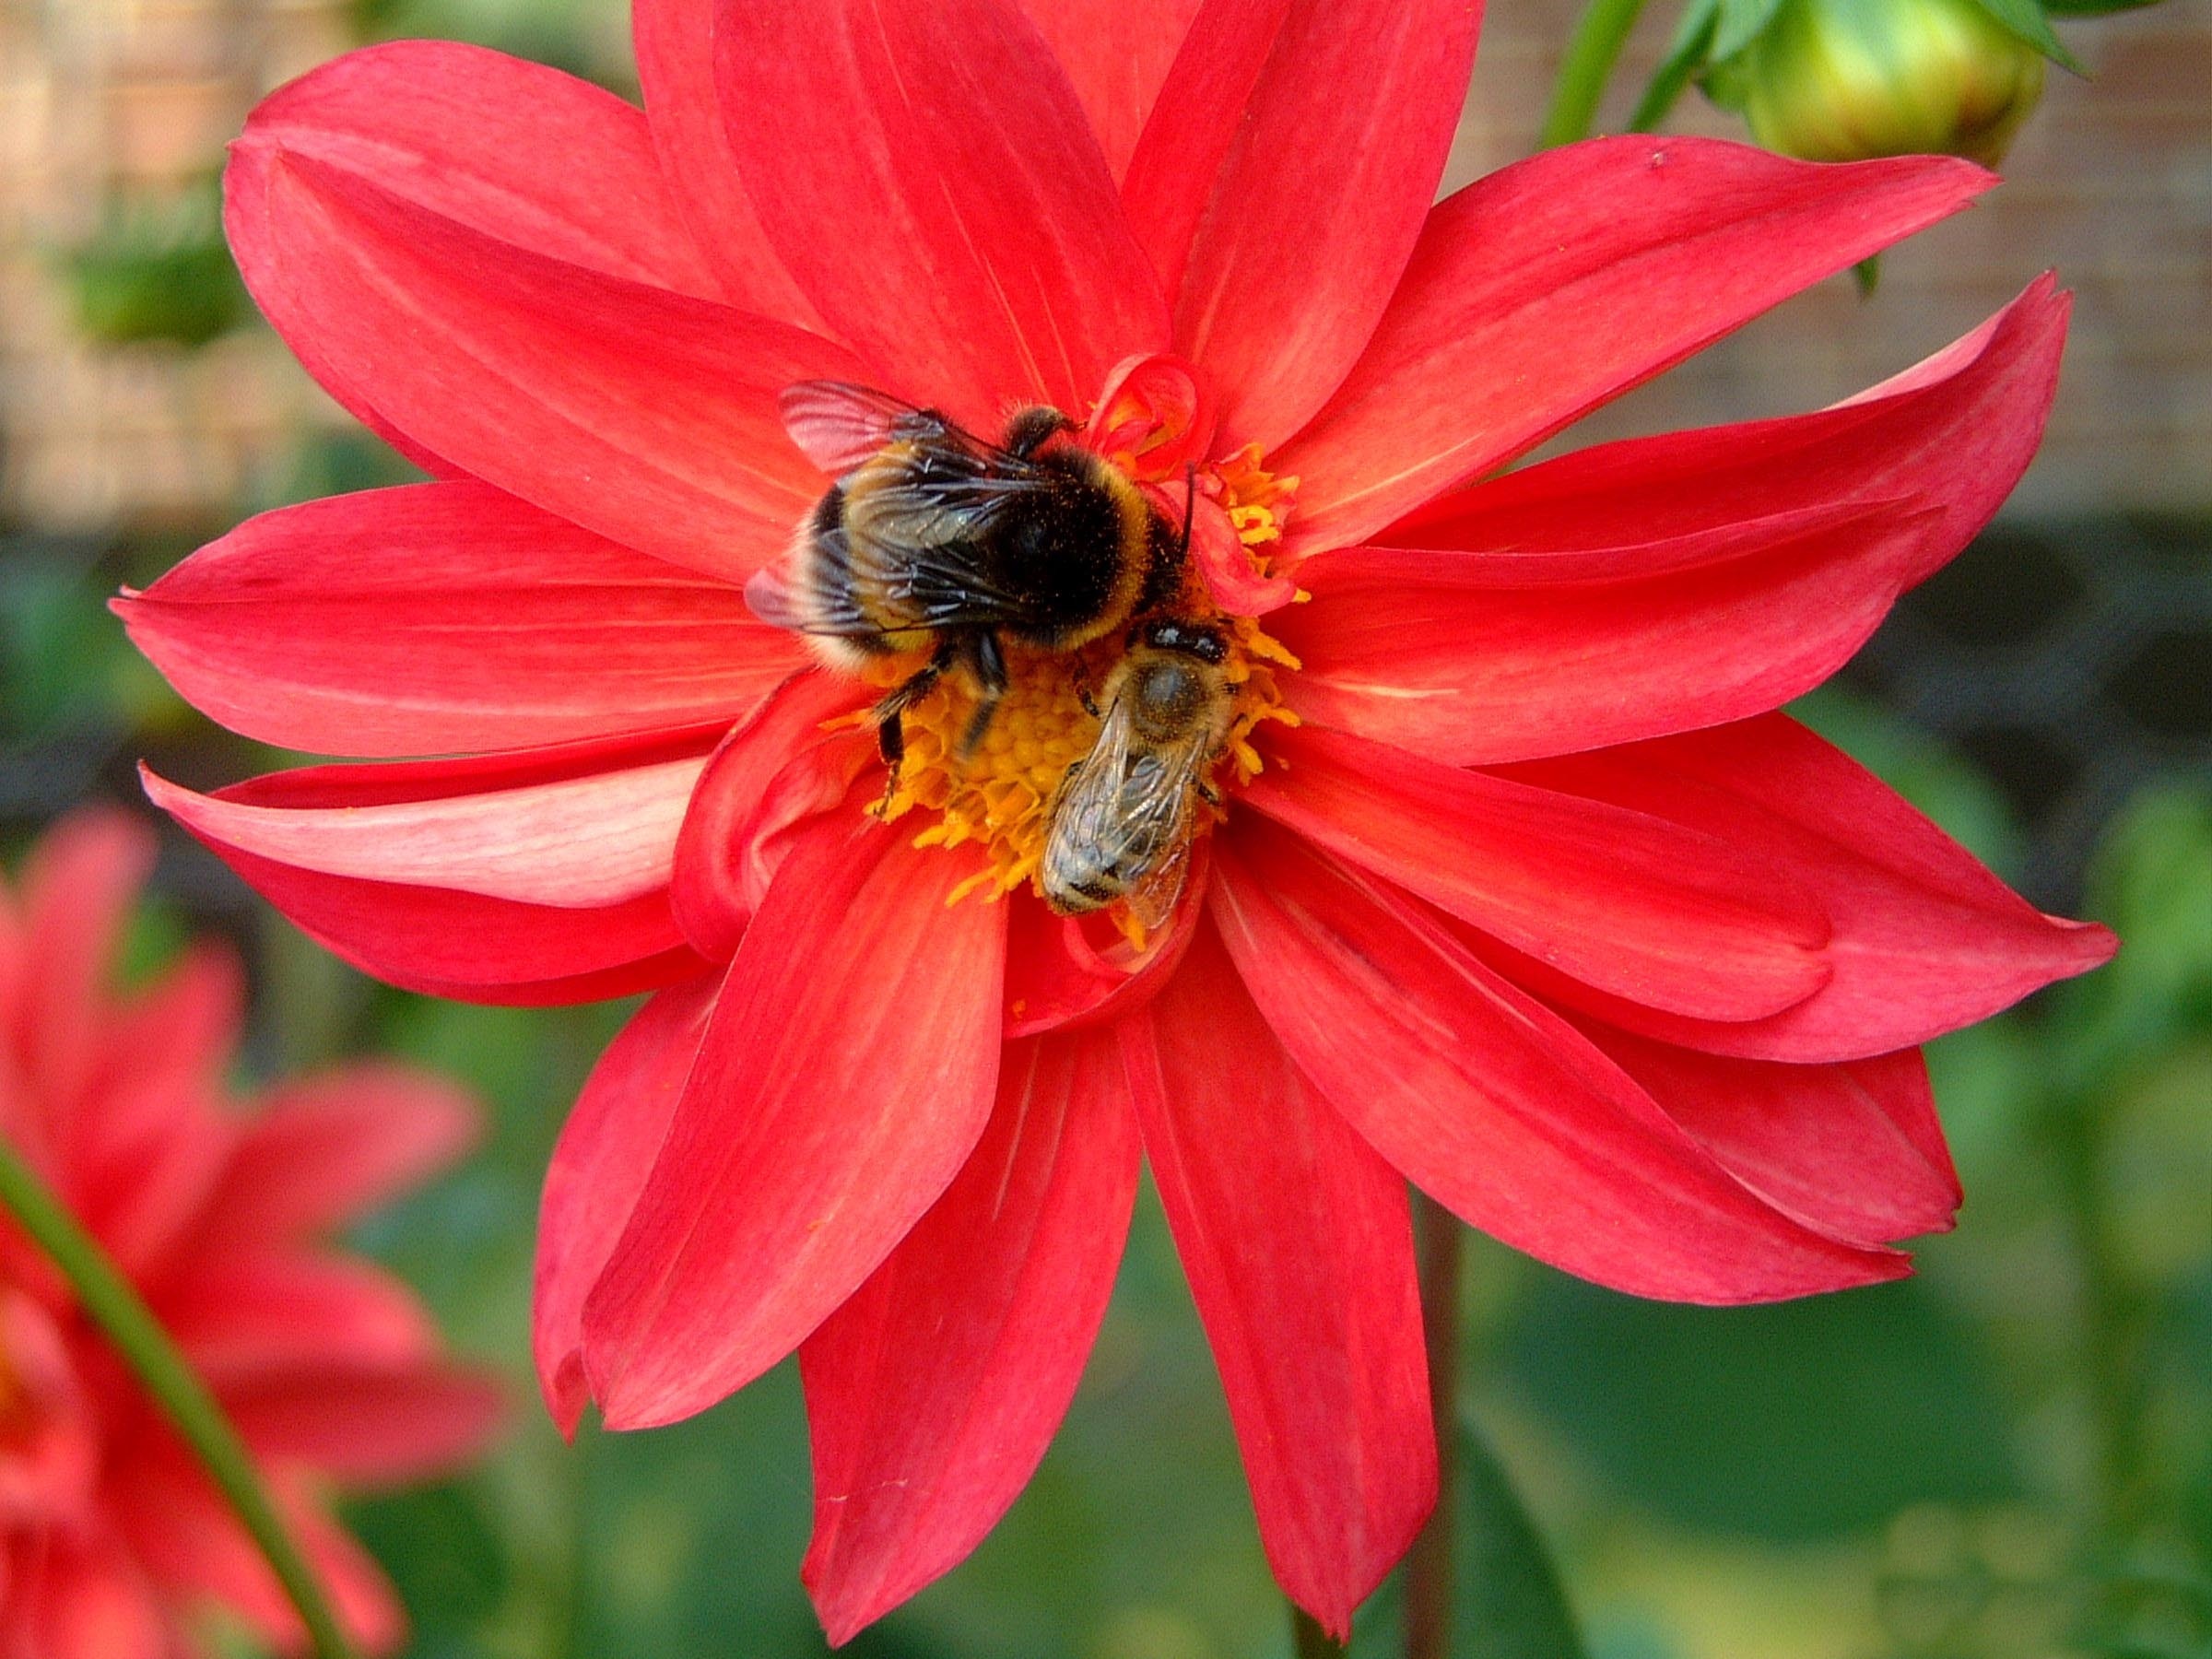
nature, blossom, plant, flower, petal, bloom, red, insect, botany, garden, close, flora, invertebrate, dahlia, bee, hummel, nectar, macro photography, flowering plant, daisy family, annual plant, plant stem, land plant